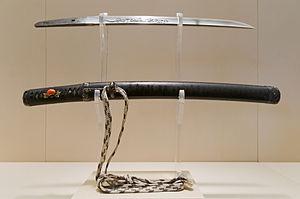
Lame pour un wakizashi inscrite par Masahide et koshirae (monture), époque d'Edo.
Le wakizashi est un sabre japonais courbe similaire au katana, mais plus petit, dont la taille se situe entre 30 et 60 cm. Il peut être porté avec un katana et glissé dans la ceinture, auquel cas on appelle l'ensemble daisho. Les riches marchands, ne pouvant pas porter le katana, sont en revanche autorisés à porter le wakizashi.